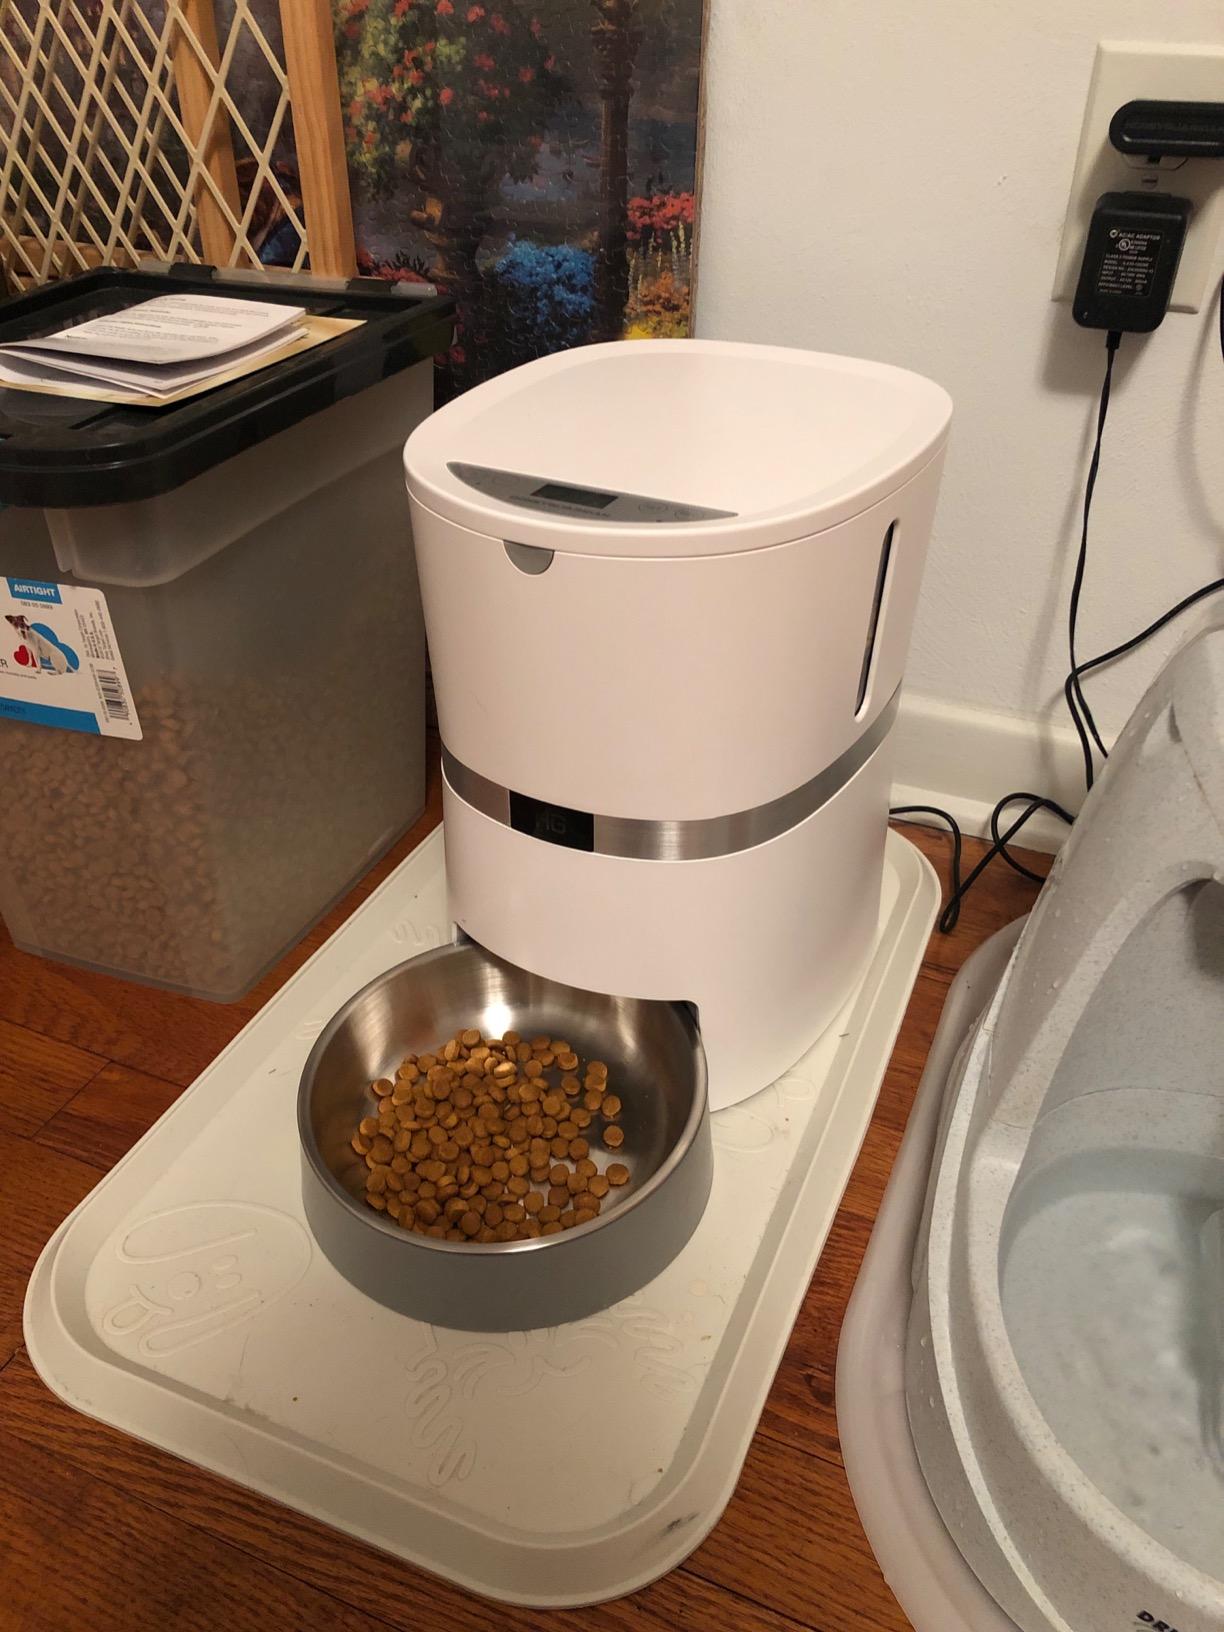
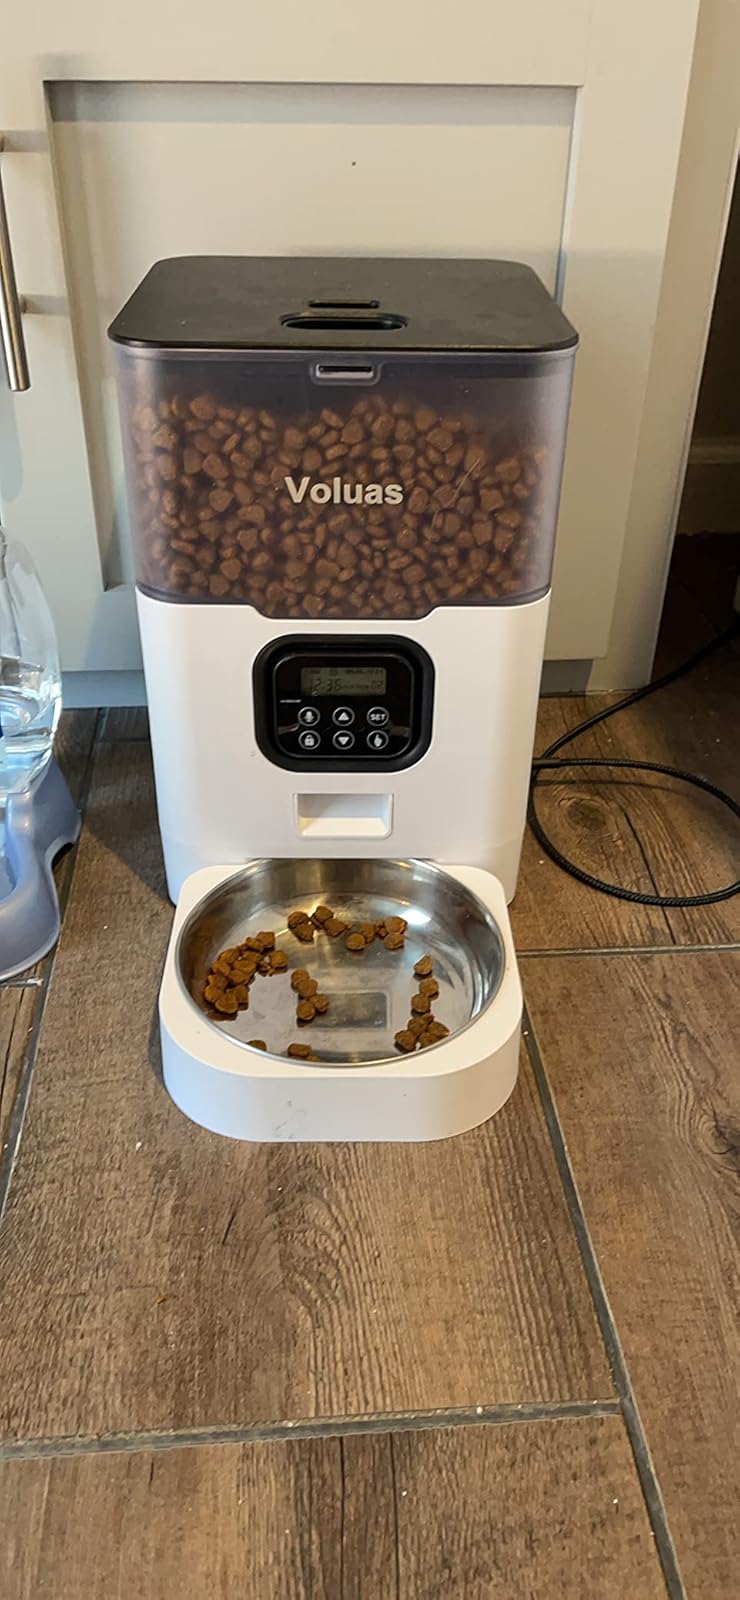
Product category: items_feeder
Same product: no